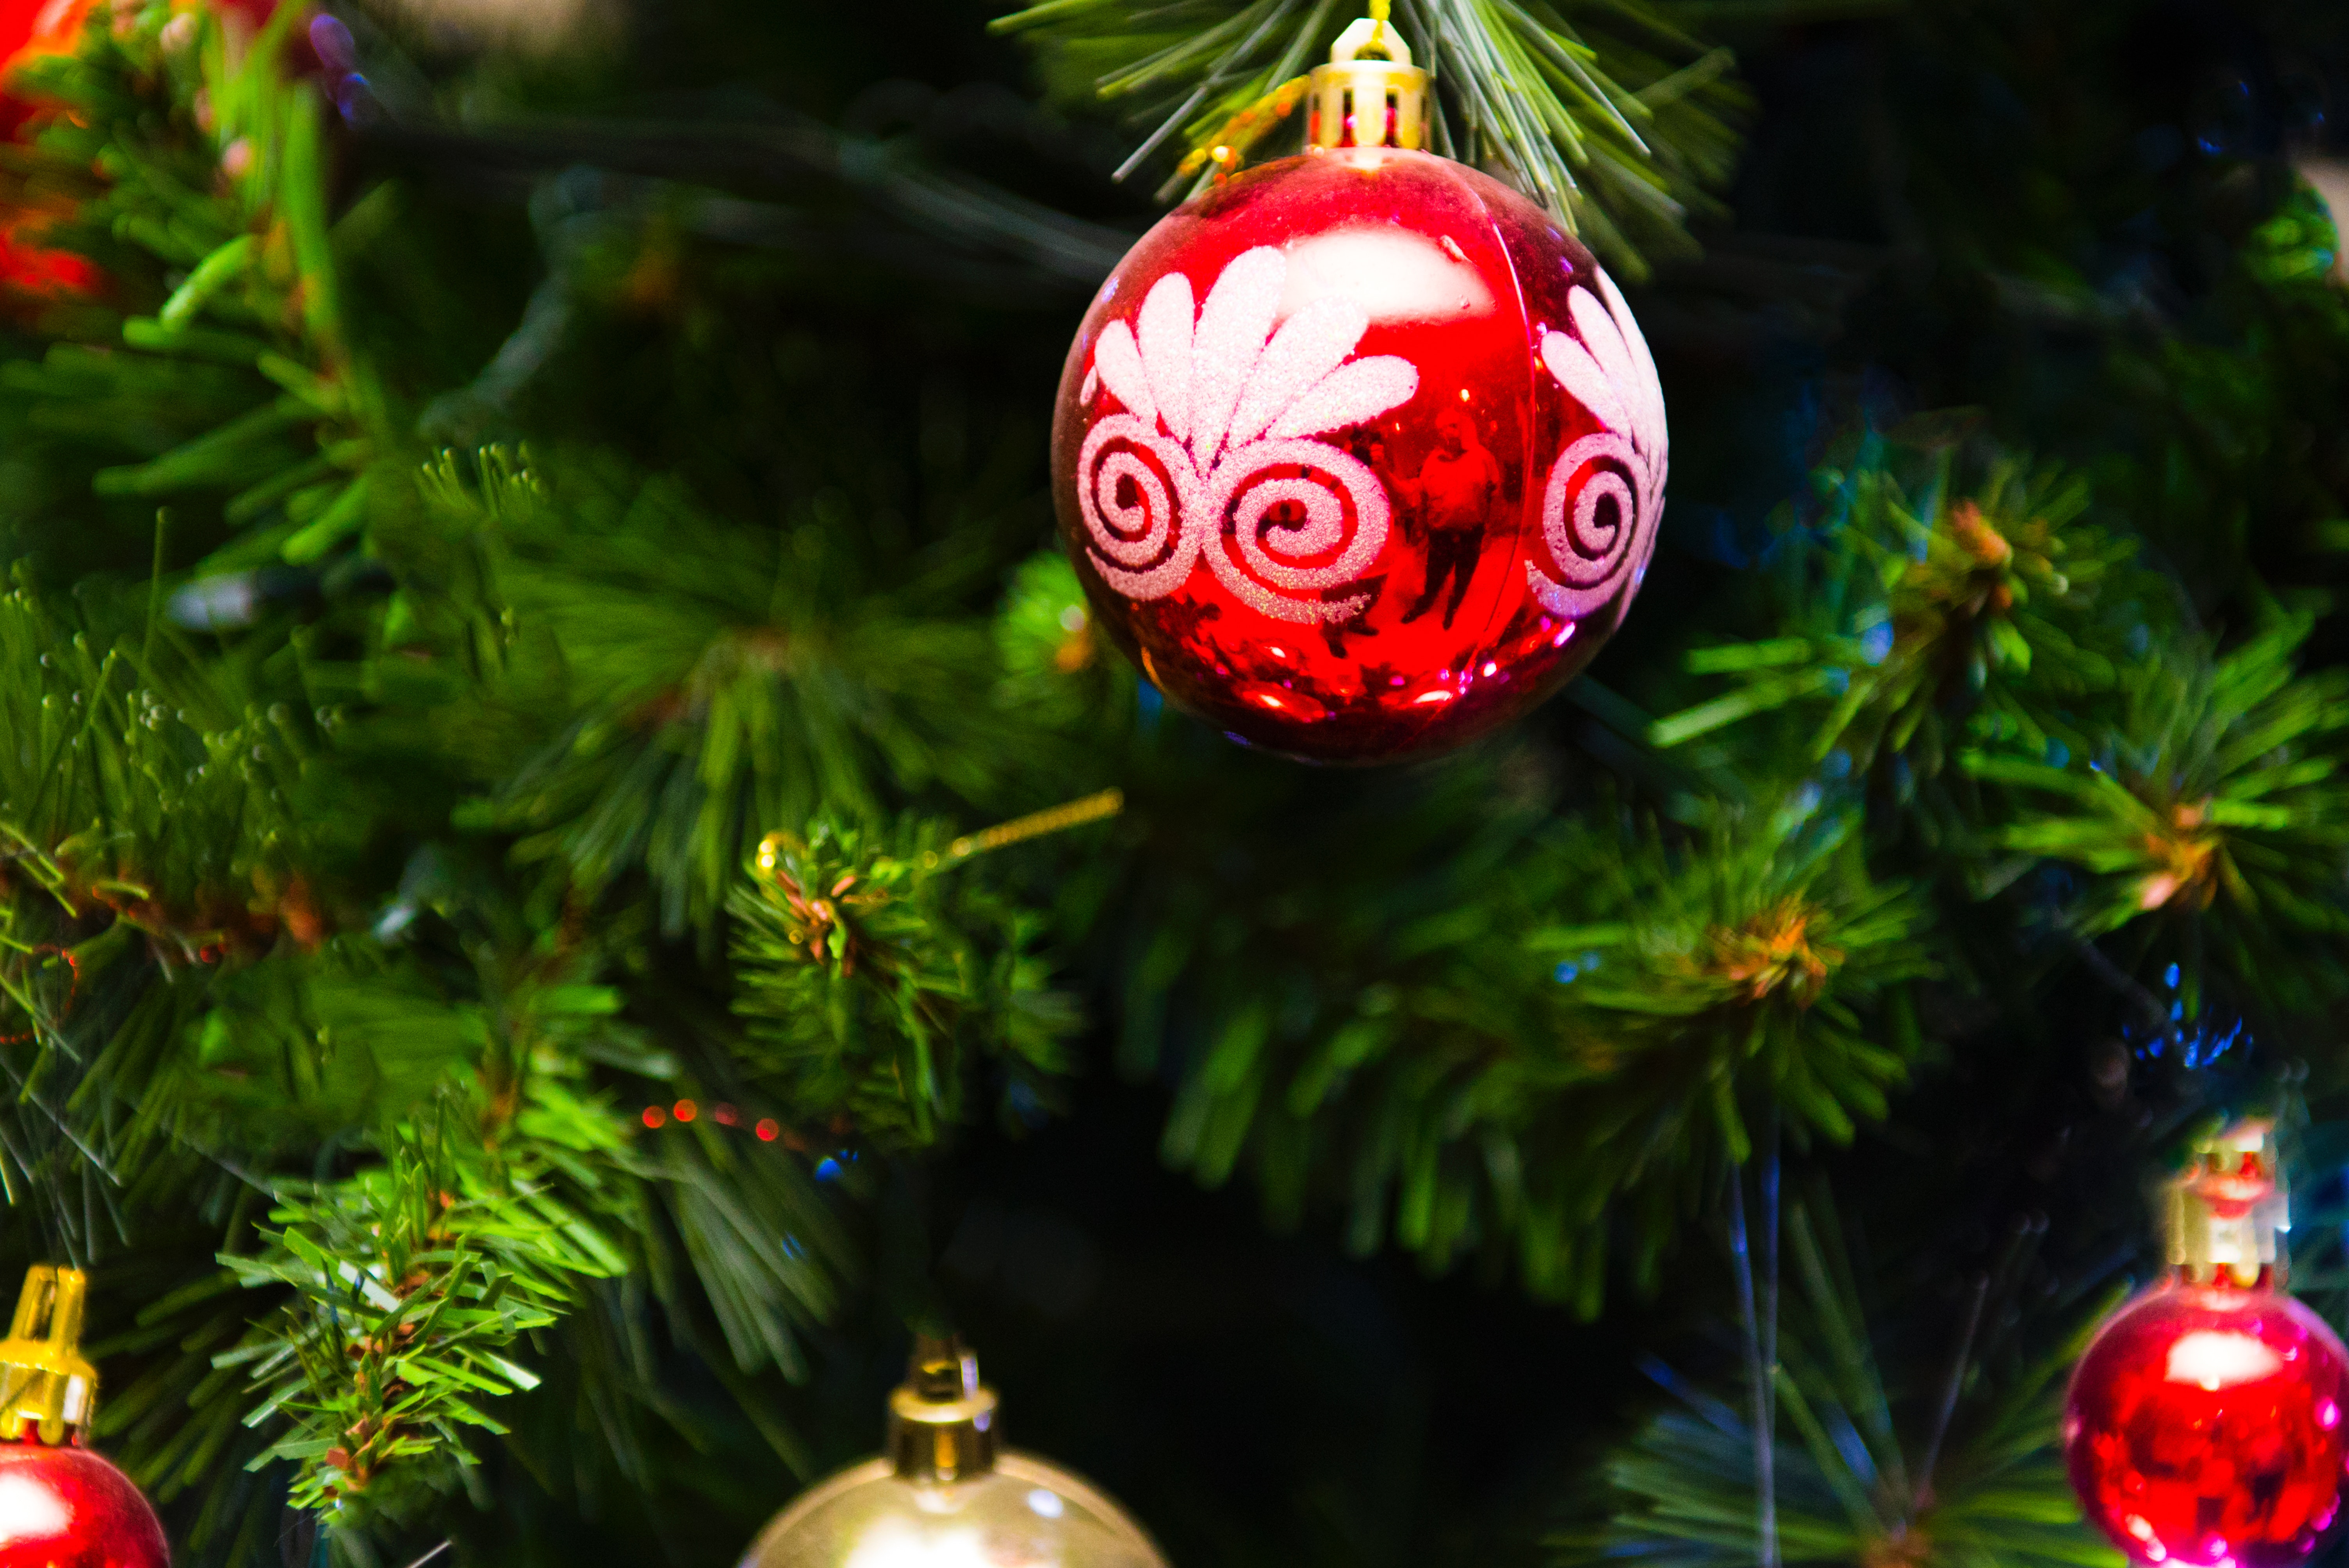
christmas decoration, christmas, christmas ornament, christmas tree, holiday, evergreen, tree, decor, fir, event, branch, computer wallpaper